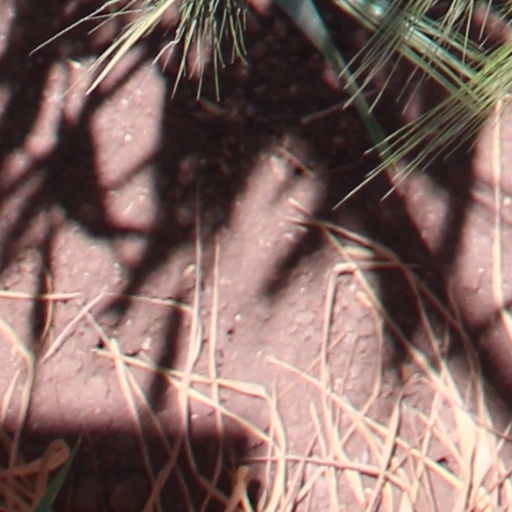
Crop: wheat